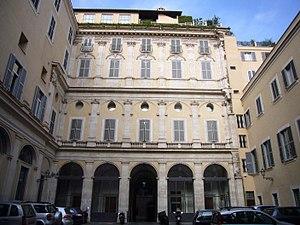
Le palais Maffei Marescotti, ou palais du Vicariat, est un bâtiment à Rome. Il s'agit d'un ancien palais nobiliaire, situé Rione Pigna. Il est accolé à l'église Santissime Stimmate di San Francesco. Il appartient aujourd'hui au Saint-Siège, et bénéficie à ce titre de l'extraterritorialité.